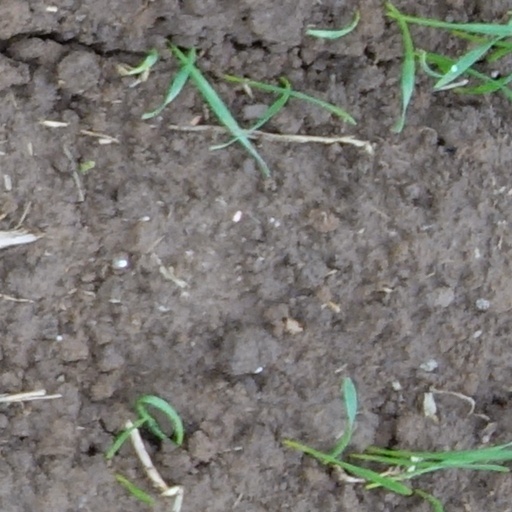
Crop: wheat